Whatever Happened to Slade

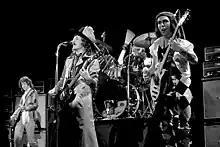
Slade performing in Sweden in April 1977, a month after the album's release

There had been no new release from Slade since the "Nobody's Fool" single had been lifted from the "Nobody's Fools" album in April 1976 to commercial failure. The first that was heard of Slade in 1977 was the single "Gypsy Roadhog". After the single was banned and stalled on the UK Singles Chart, the album that followed didn't have much commercial chance after that. Titled by Chandler after a piece of graffiti spotted painted on a London bridge, "Whatever Happened to Slade", while intended as a defiant, ironic comment on their absence from UK shores, was more likely received as a virtual admission of how far the group's star had fallen, and few people, except perhaps a fraction of their old fan base, were in the mood to contradict them.